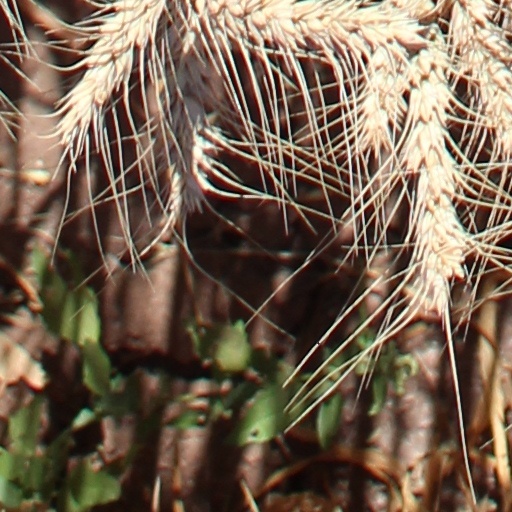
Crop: wheat